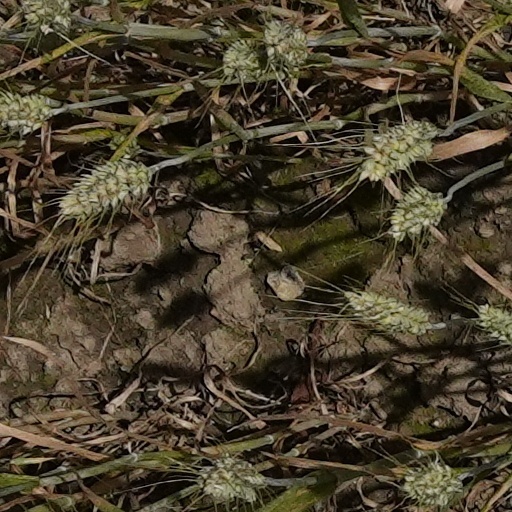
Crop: wheat